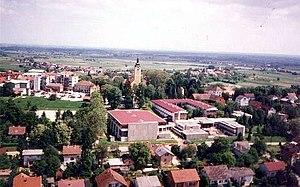
Vrbovec est une ville et une municipalité du comitat de Zagreb, en Croatie. Au recensement de 2001, la municipalité comptait 14 658 habitants, dont 97,36 % de Croates et la ville seule comptait 4 862 habitants.